Gabriel Sargissian

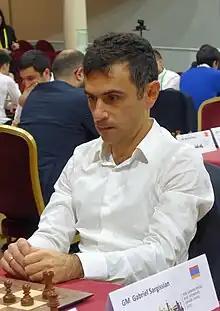

Gabriel Eduardi Sargissian ("Gabriel Eduardi Sargsyan"; born 3 September 1983) is an Armenian chess grandmaster. He was a member of the gold medal-winning Armenian team at the Chess Olympiads in 2006, 2008 and 2012 and at the World Team Chess Championship in 2011. Sargissian was awarded the Movses Khorenatsi medal in June 2006 and awarded the Honoured Master of Sport of the Republic of Armenia title in 2009.